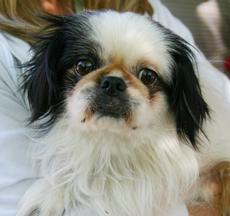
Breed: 249-n000106-Japanese_spaniel